Cardinal-Infante Afonso of Portugal

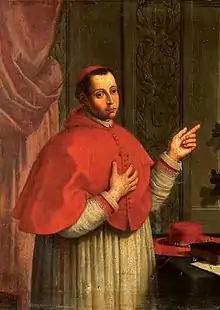

Cardinal-Infante Afonso (23 April 150921 April 1540) was a Portuguese "infante" (prince), son of King Manuel I of Portugal and his wife Maria of Aragon.